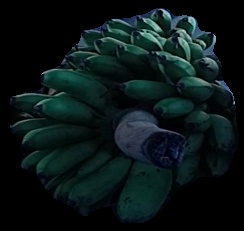
Variety: rasbale
Grade: grade2